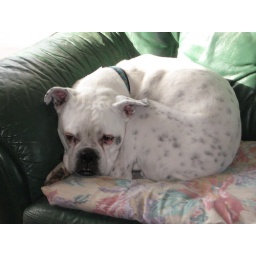
A bored-looking Fergus relaxes on a sofa pillow near Heidis' spot . This pic was snapped November 20th, 2006.